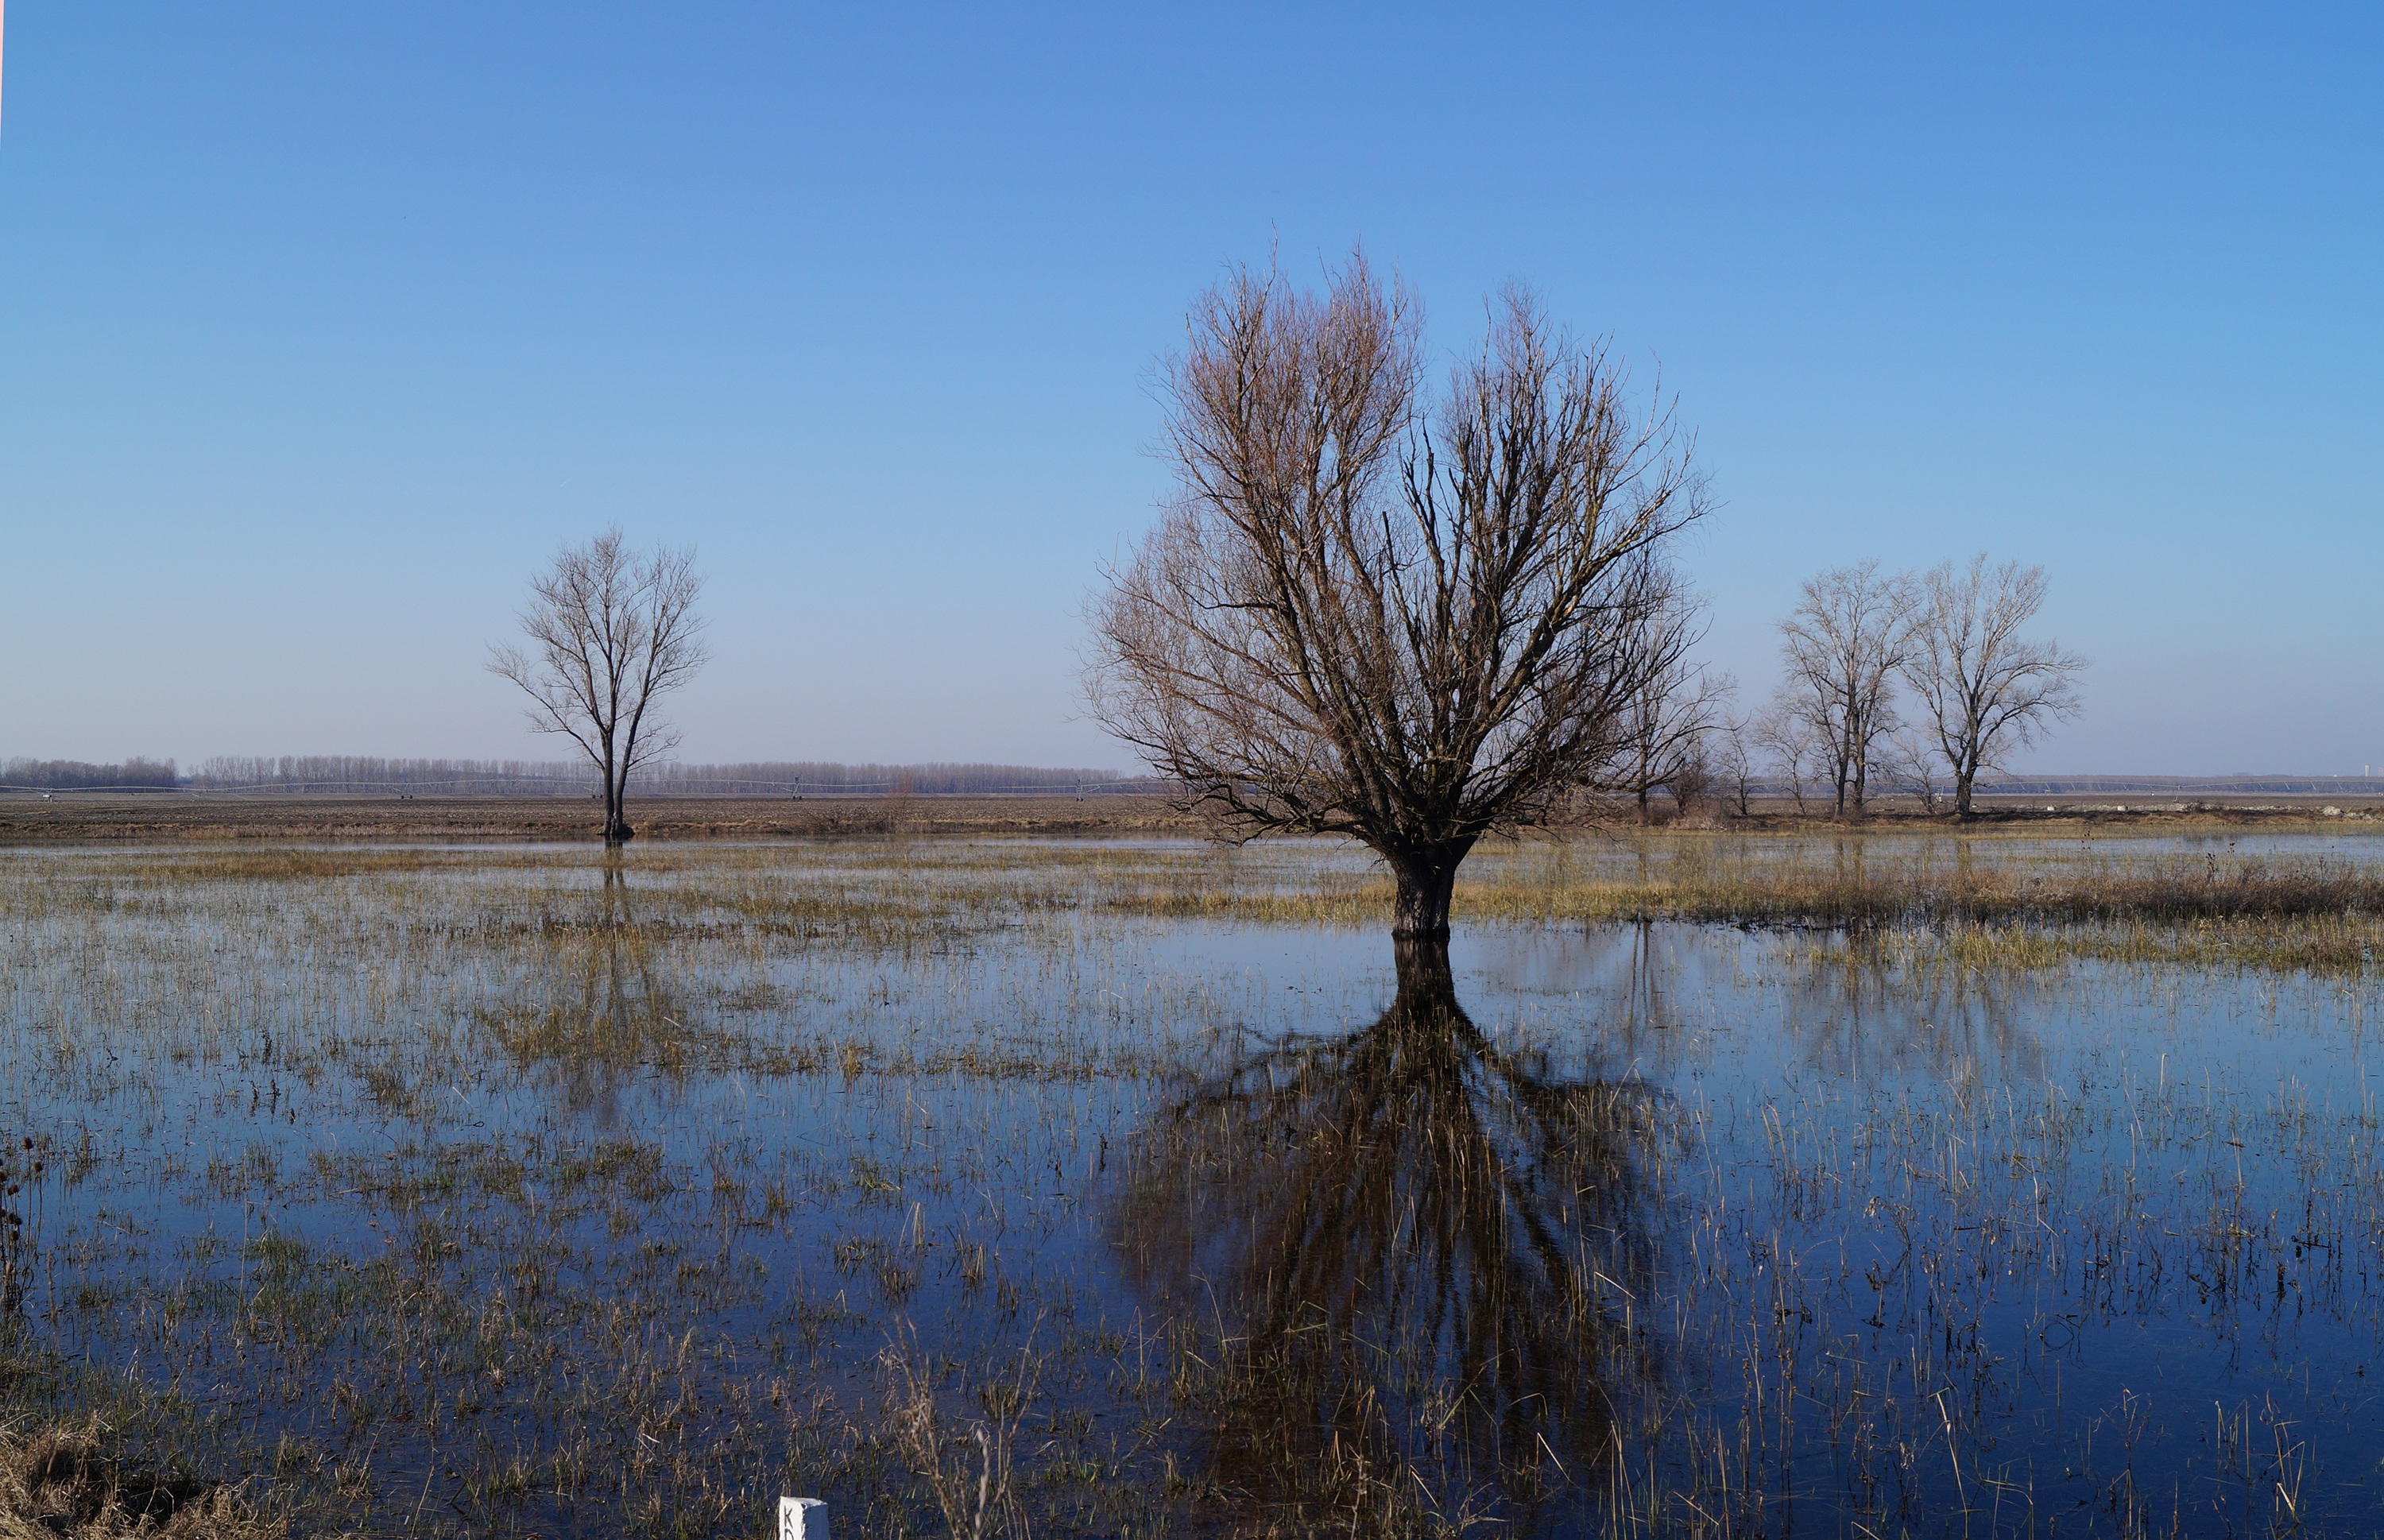
landscape, tree, water, nature, marsh, swamp, winter, wood, morning, lake, frost, river, pond, reflection, season, waterway, landscapes, wetland, bog, hungary, habitat, mood, ecosystem, plains, natural environment, atmospheric phenomenon, woody plant